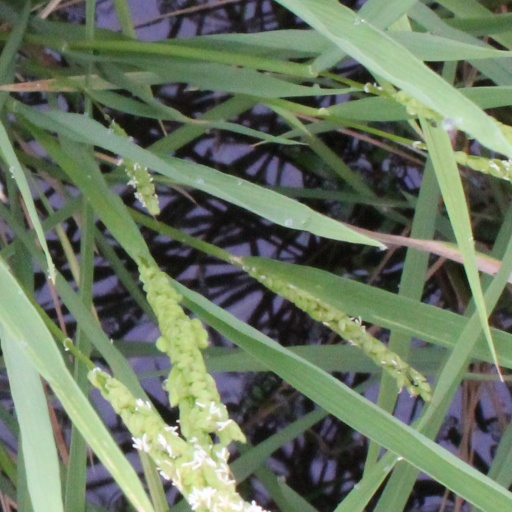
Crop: rice